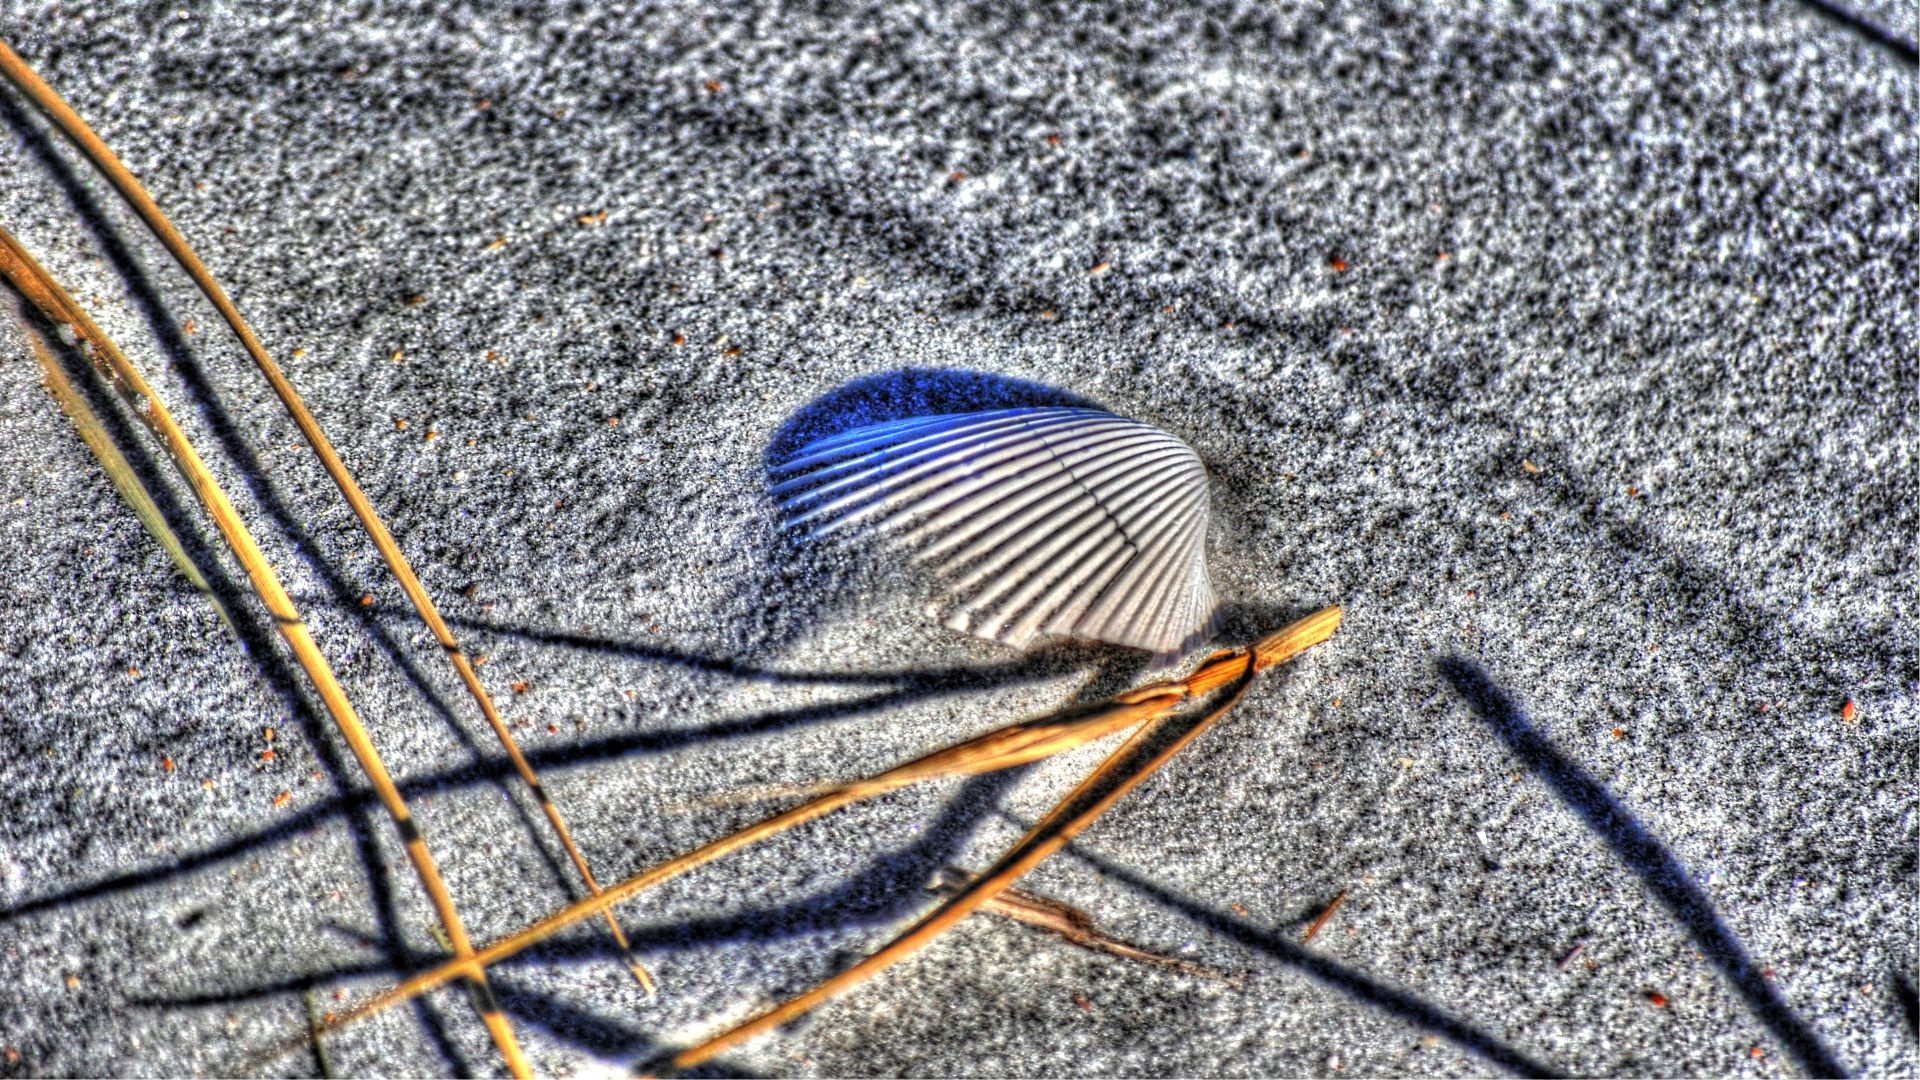
beach, sand, wing, photography, leaf, line, blue, fauna, shell, invertebrate, close up, macro photography